Khweldi Hameidi

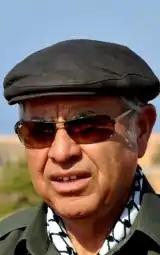

Al-Khweldi Muhammad Salih Abdullah El-Hamedi (Arabic الخويلدي محمد الحميدي; January 1943 – 27 July 2015), also transliterated as Khuwailidi al-Humaidi, was a Libyan major general under Muammar Gaddafi, founding member of the Libyan Revolutionary Command Council, and the first Secretary General of the Libyan Popular National Movement. He was part of Gaddafi's inner circle.